Astor House Hotel (Shanghai)

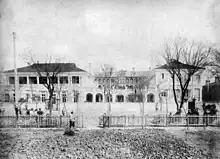
Astor House Hotel

In February 1858 Richards' store and the Richards Hotel and Restaurant were relocated to the site leased from Charles Wills on the northern banks of the Suzhou Creek, near its confluence with the Huangpu River in the Hongkou District of Shanghai. By 1859 the hotel was renamed (in English) the Astor House Hotel, while retaining the original Chinese name until 1959.